Monterey and Mexican Gulf Railroad

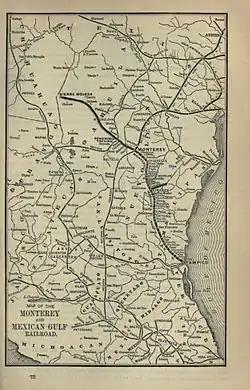
Monterey and Mexican Gulf Railroad in 1893

The Monterey and Mexican Gulf Railroad was a railroad in Mexico that the Mexican Central Railway acquired control over in June 1901.